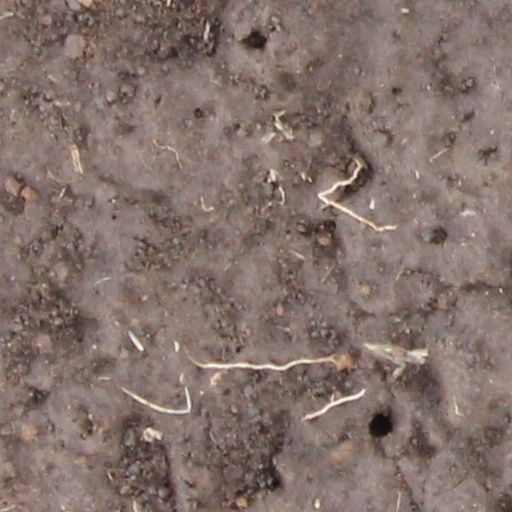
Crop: wheat